Will Smith (catcher)

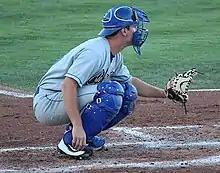
Smith with the Rancho Cucamonga Quakes in 2017

Smith began his professional career with the Ogden Raptors of the Pioneer Baseball League and was then quickly promoted to the Class-A Great Lakes Loons of the Midwest League. He played in seven games for Ogden, 23 for Great Lakes and 25 for the Rancho Cucamonga Quakes of the California League, hitting a combined .246. He was named to the California League mid-season all-star team in 2017. He hit .232 in 72 games for the Quakes with 11 homers and 43 RBI. He was promoted to the Double-A Tulsa Drillers of the Texas League in July, but suffered a fractured hand after getting hit by a pitch in his debut with the Drillers and he spent the rest of the season on the disabled list. He split 2018 between Tulsa and the AAA Oklahoma City Dodgers of the Pacific Coast League, hitting .233 with 20 homers and 59 RBI.